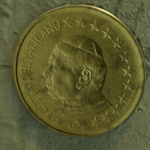
Coin value: 10cents
Country: va
Edition: 2002